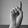
ASL letter: D